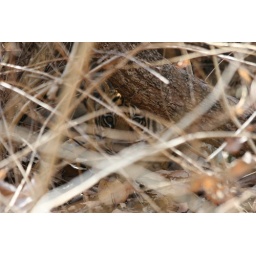
1 of 4 tiger cubs hiding with their mother in Pench NP, seen from elephant back.